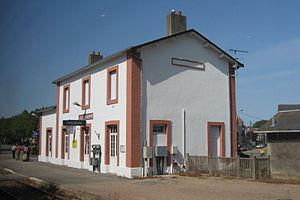
La gare de Machecoul est une gare ferroviaire française de la ligne de Nantes-État à La Roche-sur-Yon par Sainte-Pazanne, située sur le territoire de la commune de Machecoul, dans le département de la Loire-Atlantique en région Pays de la Loire.
Machecoul est une ancienne commune de l'Ouest de la France, située dans le département de la Loire-Atlantique, en région Pays de la Loire, devenue le 1ᵉʳ janvier 2016, une commune déléguée de la commune nouvelle de Machecoul-Saint-Même.